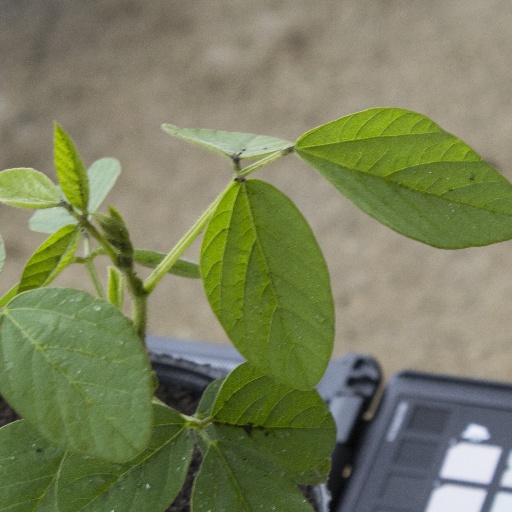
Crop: soybean